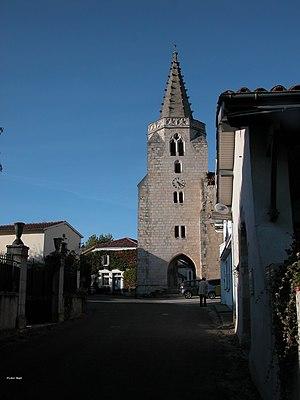
église Saint-Saturnin This building is indexed in the Base Mérimée, a database of architectural heritage maintained by the French Ministry of Culture,
Brassempouy est une commune du Sud-Ouest de la France, située dans le département des Landes.